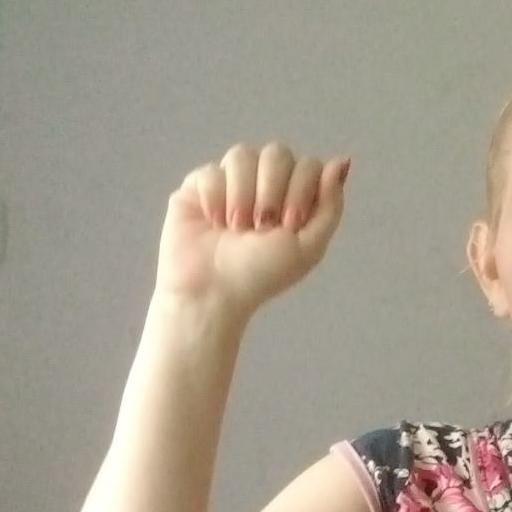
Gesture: fist